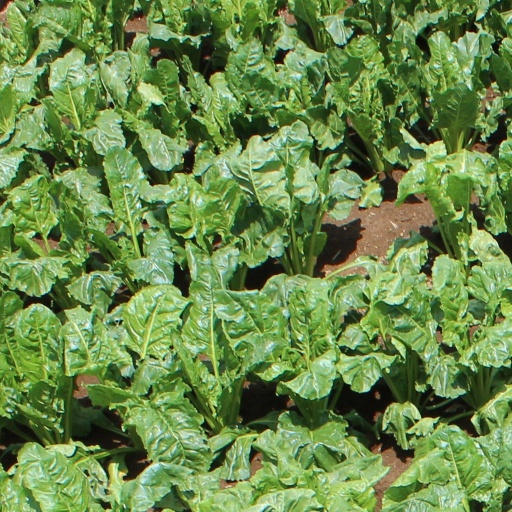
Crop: sugar beet